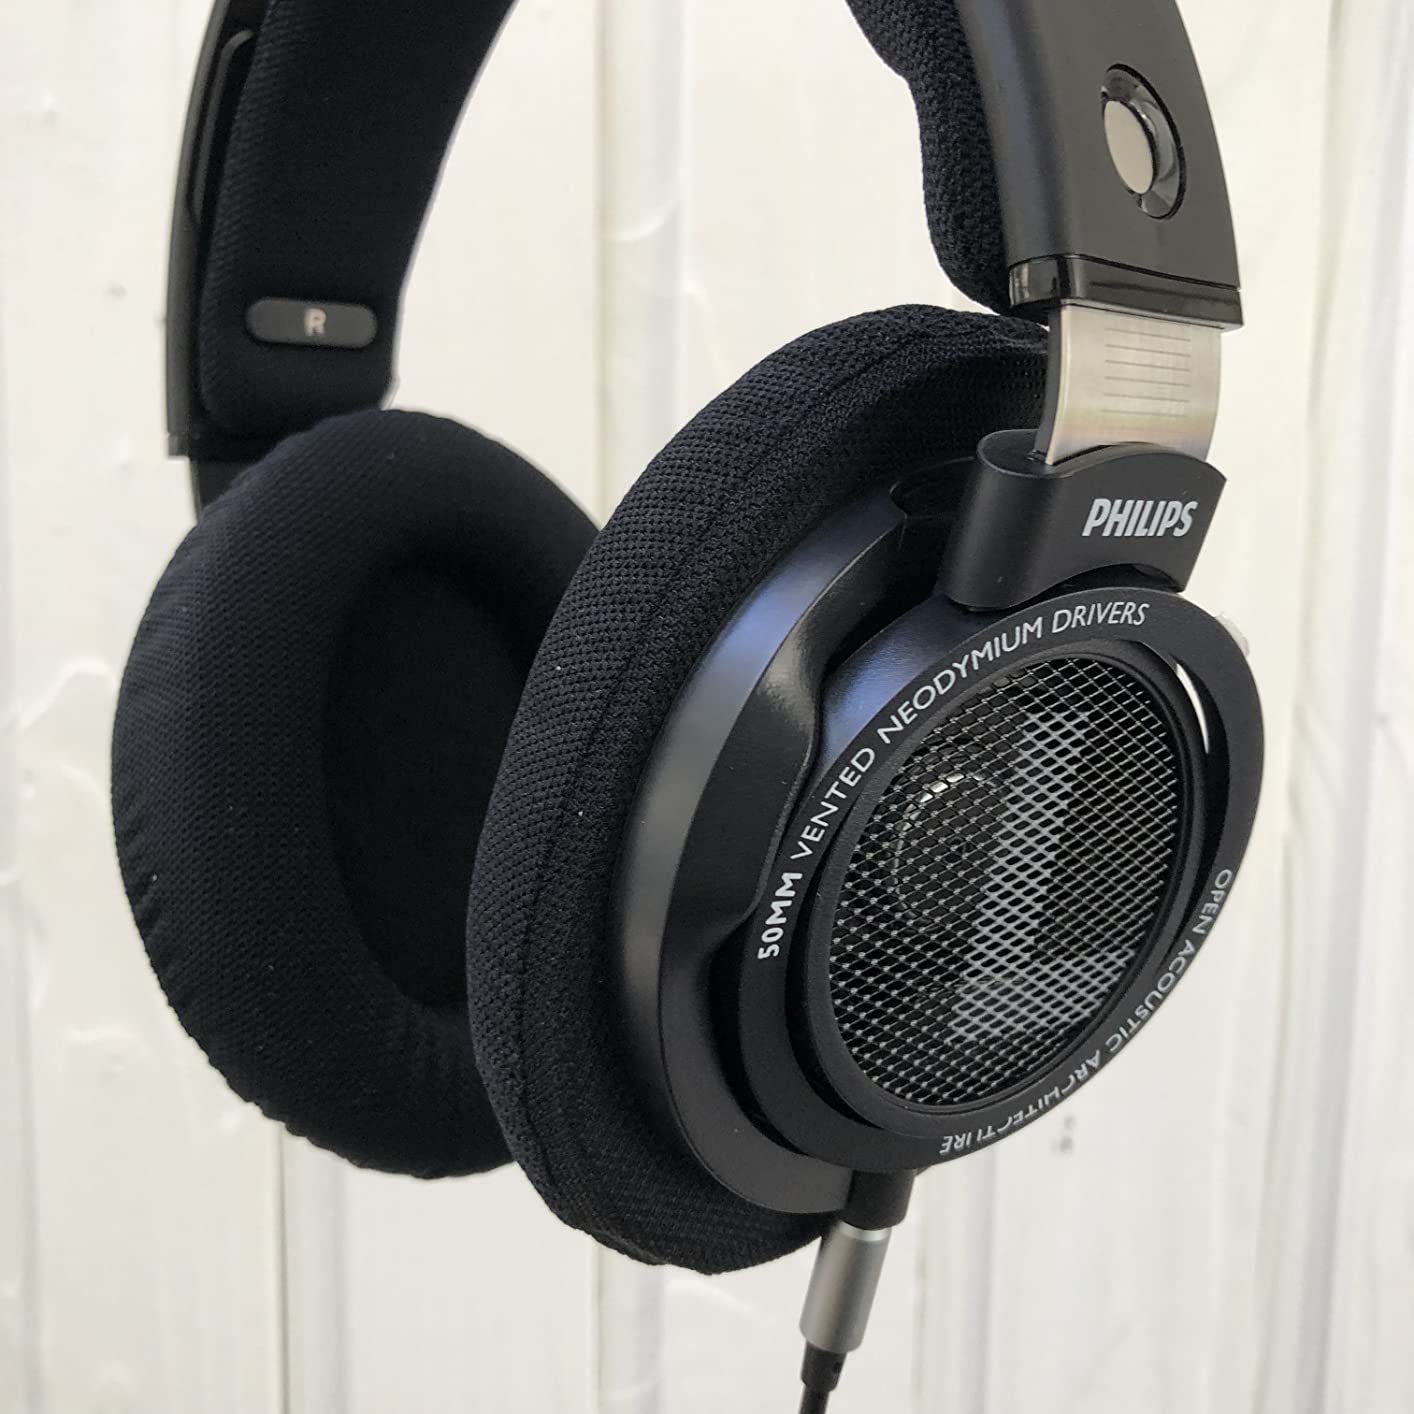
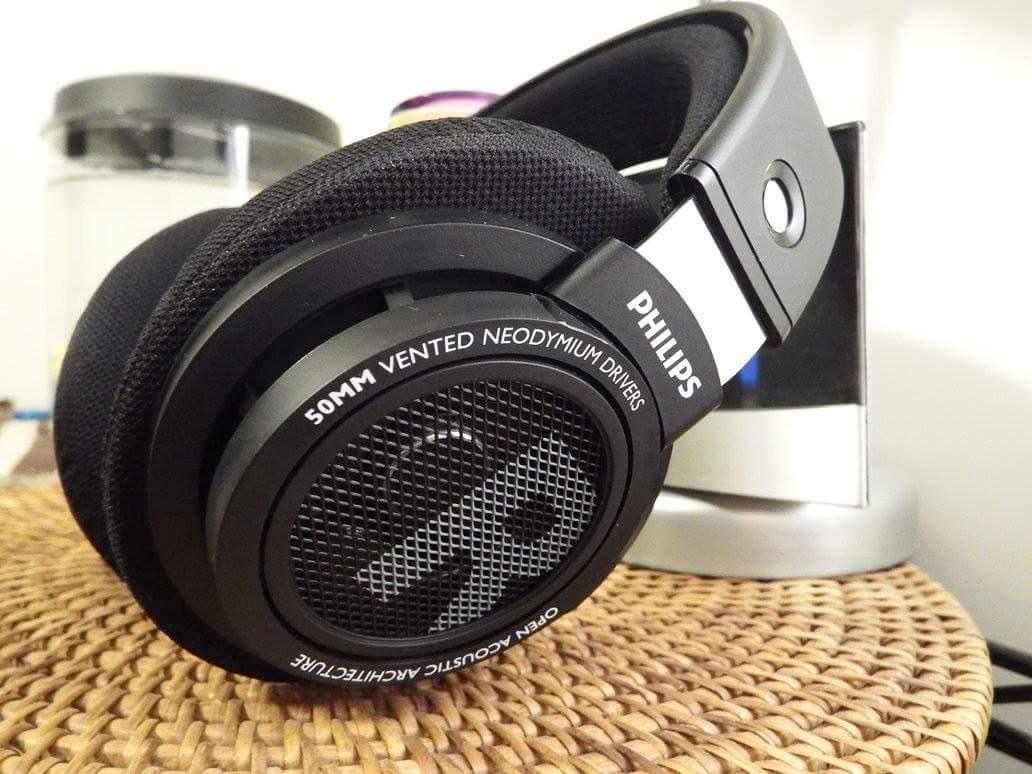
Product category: headphones
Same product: yes